Military Women's Memorial

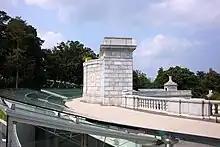
The upper terrace with its glass panel skylight was named by critics as a highlight of the memorial.

The vast majority of critics highly lauded the Women in Military Service for America Memorial. The "Atlanta Journal-Constitution" said it "breaks new conceptual ground in paying tribute to U.S. military personnel, much like the Vietnam Veterans Memorial did in 1982". Gail Russell Chaddock, writing for the "Christian Science Monitor", said it was nothing like any other memorial or monument in the city, and singled out the computerized database of women veterans as its greatest strength. Benjamin Forgey of "The Washington Post" called it a "resounding success" that "enhances an already splendid setting in a number of ways". Its greatest strength, he said, was the way in which it was "insistently respectful" of the Hemicycle and Arlington National Cemetery. He also singled out the "serious", "uncomplicated and unostentatious" interiors. His lengthy review concluded that the memorial was "a brilliant, sensitive design" and "a memorable public place". University of Maryland architecture professor Roger K. Lewis was equally fulsome in his praise. he called the memorial a "definite success", "memorable", and "an artful, sensitive work of architecture woven skillfully and poetically into a sacred landscape". He particularly applauded the way the design met the needs of the memorial foundation and the design competition jury, and singled out the terrace with its glass panels as one of the best elements of the design. He also strongly praised the way Weiss and Manfredi rejected Neoclassicism for the interior, and instead used contemporary materials, lines, and design elements. There was no clash of style, he concluded, because the interior was hidden from the Neoclassical facade.